Palacete of the Visconts of Balsemão

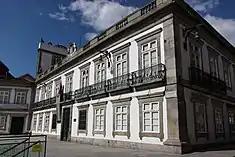
An oblique view of the residence

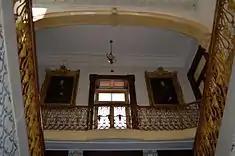
A view from the atrium with lateral staircase

The former-residence is implanted in the northeast corner of "Praça Carlos Alberto", delimited laterally by the "Travessa das Oliveiras" and encircled by buildings dating from the 18th and 19th century. The building is in near proximity to the Third Order Carmelites' Church, the old Carmelite Convent, Fountain of Leões, the old Faculty of Sciences Building of the University of Porto, the Clerics Tower and the former courthouse and jail of Porto.